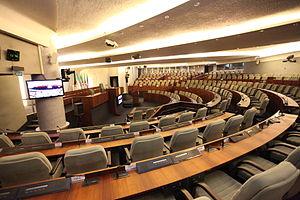
Les prochaines élections législatives algérienne doivent avoir lieu en 2022 au plus tard afin d'élire pour cinq ans les 462 députés de la huitième législature de l'Assemblée populaire nationale Algérienne. Des élections anticipées sont cependant attendues dans le contexte d'une révision constitutionnelle en cours.
L'Assemblée populaire nationale, est la chambre basse du Parlement algérien. Son rôle est de débattre, de proposer, d'amender et de voter les lois, et de contrôler l'action du Gouvernement. Elle siège au 18 Boulevard Zighoud Youcef à Alger. Depuis 2012, l'Assemblée populaire nationale compte 462 membres, appelés députés, élus au suffrage universel direct pour une durée de cinq ans.